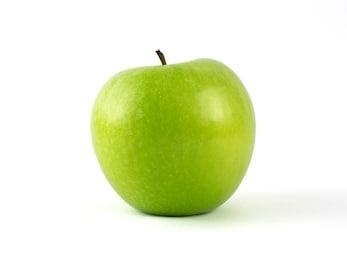
Label: apple